Deathwatch beetle

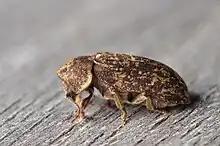
Adult in side view

The eggs are white, slightly pointed at one end and sticky. Eggs measure on average 0.7 mm (~0.03 in) in length and 0.5 mm (~0.02 in) in width.